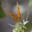
Label: butterfly